White Sun of the Desert

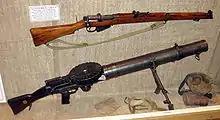
Sukhov supposedly uses a Lewis gun (bottom), though in some scenes it is replaced by a Russian DT gun with an attached dummy cooling shroud. Abdullah's gang members carry rifles similar to the one shown on top.

Sukhov and women from Abdullah's harem return to a nearby shore village. There, Sukhov charges the local museum's curator with protecting the women, and prepares to head home. Sukhov hopes to "modernize" the wives of the harem, and make them part of the modern society. He urges them to take off their burqa and reject polygamy. The wives are loath to do this, though, and as Sukhov takes on the role of protector, the wives declare him their new husband.